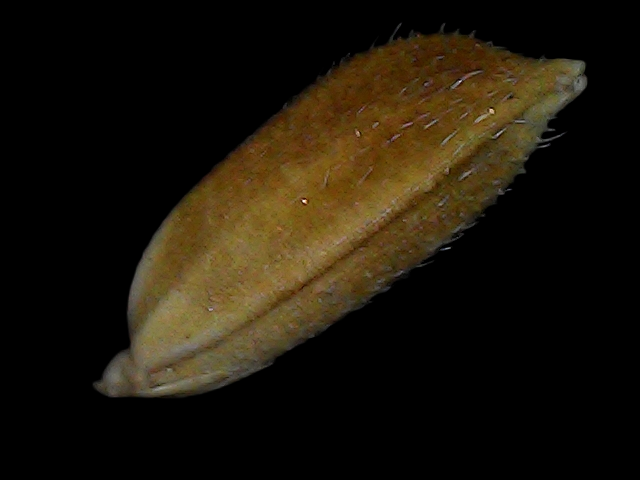
Rice variety: Bd91